1985 Australian GT Championship

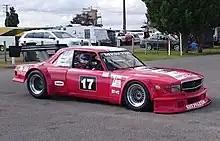
The Mercedes-Benz 450 SLC that Bryan Thomson drove in the 1985 Australian GT Championship, pictured in 2017.

Note : Rounds were run concurrently with those of the 1985 Australian Sports Car Championship.